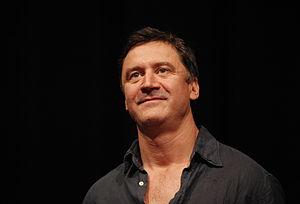
François Papineau est un acteur québécois diplômé de l'École nationale de théâtre du Canada.
Le festival international du film de Karlovy Vary ou festival international du film de Carlsbad est un festival de cinéma tchèque créé en 1946 et qui se déroule chaque année à Karlovy Vary.
Les prix Gascon-Roux ou prix Gascon-Roux du TNM sont remis chaque année, lors d'un événement organisé par le Théâtre du Nouveau Monde et sont décernés par les abonnés de celui-ci. Ils ont été créés en 1986 lors du 35ᵉ anniversaire de la fondation du Théâtre du Nouveau Monde par le directeur artistique de l’époque, Olivier Reichenbach.